Angola–United States relations

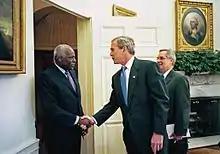
Presidents George W. Bush and José Eduardo dos Santos meet in the Oval Office, May 2004.

Under President Bill Clinton – whose inauguration was attended by an MPLA representative – the U.S. appeared increasingly impatient with UNITA's intransigence, while MPLA increasingly sought Western partners. On 19 May 1993, the U.S. extended formal diplomatic recognition to the MPLA-led government of Angola, a move viewed as calculated to pressure Savimbi into cooperation with ongoing peace talks. Clinton's administration subsequently expressed support for UN sanctions against UNITA, and publicly disavowed any prospect of Angolan regime change by UNITA-led coup. Following the Lusaka Protocol of 1994, Clinton secured congressional support for a UN peacekeeping mission in Angola, arguing that it "represented the last piece in a regional settlement in which the United States had significant economic and diplomatic investment". Between 1995 and 1997, the U.S. funded 30 per cent of the mission's expenditures, amounting to about $100 million in aid. In December 1995, Clinton received Angolan President Dos Santos at the White House, where they discussed bilateral economic relations and Angola's ongoing national reconciliation. On the latter point, a Clinton aide said that "the president put the screws to him [Dos Santos] and we got what we wanted".